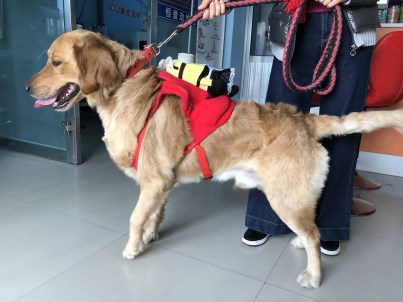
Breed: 5355-n000126-golden_retriever